John F. Kennedy Center for the Performing Arts

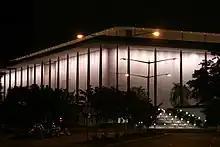
Kennedy Center at night

The Kennedy Center offers one of the few open-air rooftop terraces in Washington, D.C.; it is free of charge to the public from 10:00 a.m. until midnight each day, except when closed for private events. The wide terrace provides views in all four directions overlooking the Rosslyn skyline in Arlington County, Virginia, to the west; the Potomac River and National Airport to the south; the Washington Harbor and the Watergate complex to the north; and the Lincoln Memorial, Department of State buildings, George Washington University and the Saudi embassy to the east.